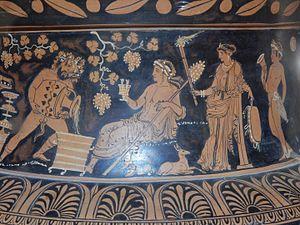
Le Peintre de Lycurgue est un peintre de vases apuliens à figures rouges du deuxième quart du IVᵉ siècle av. J.-C..
Le musée archéologique national Jatta, installé dans quatre salles du palais Jatta à Ruvo di Puglia, représente le seul spécimen en Italie méridionale d'une collection archéologique privée du XIXᵉ siècle qui soit restée inchangée par la conception muséographique originale.